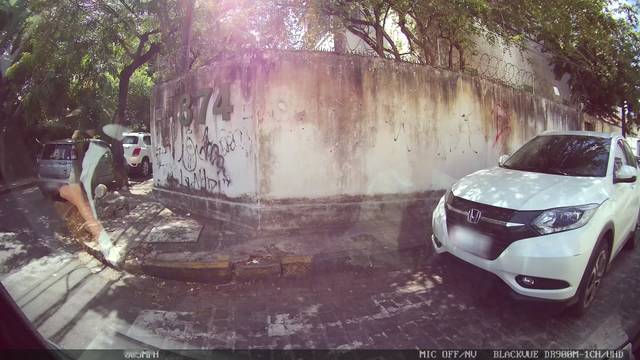
Region: Brazil
Coordinates: -8.039, -34.895